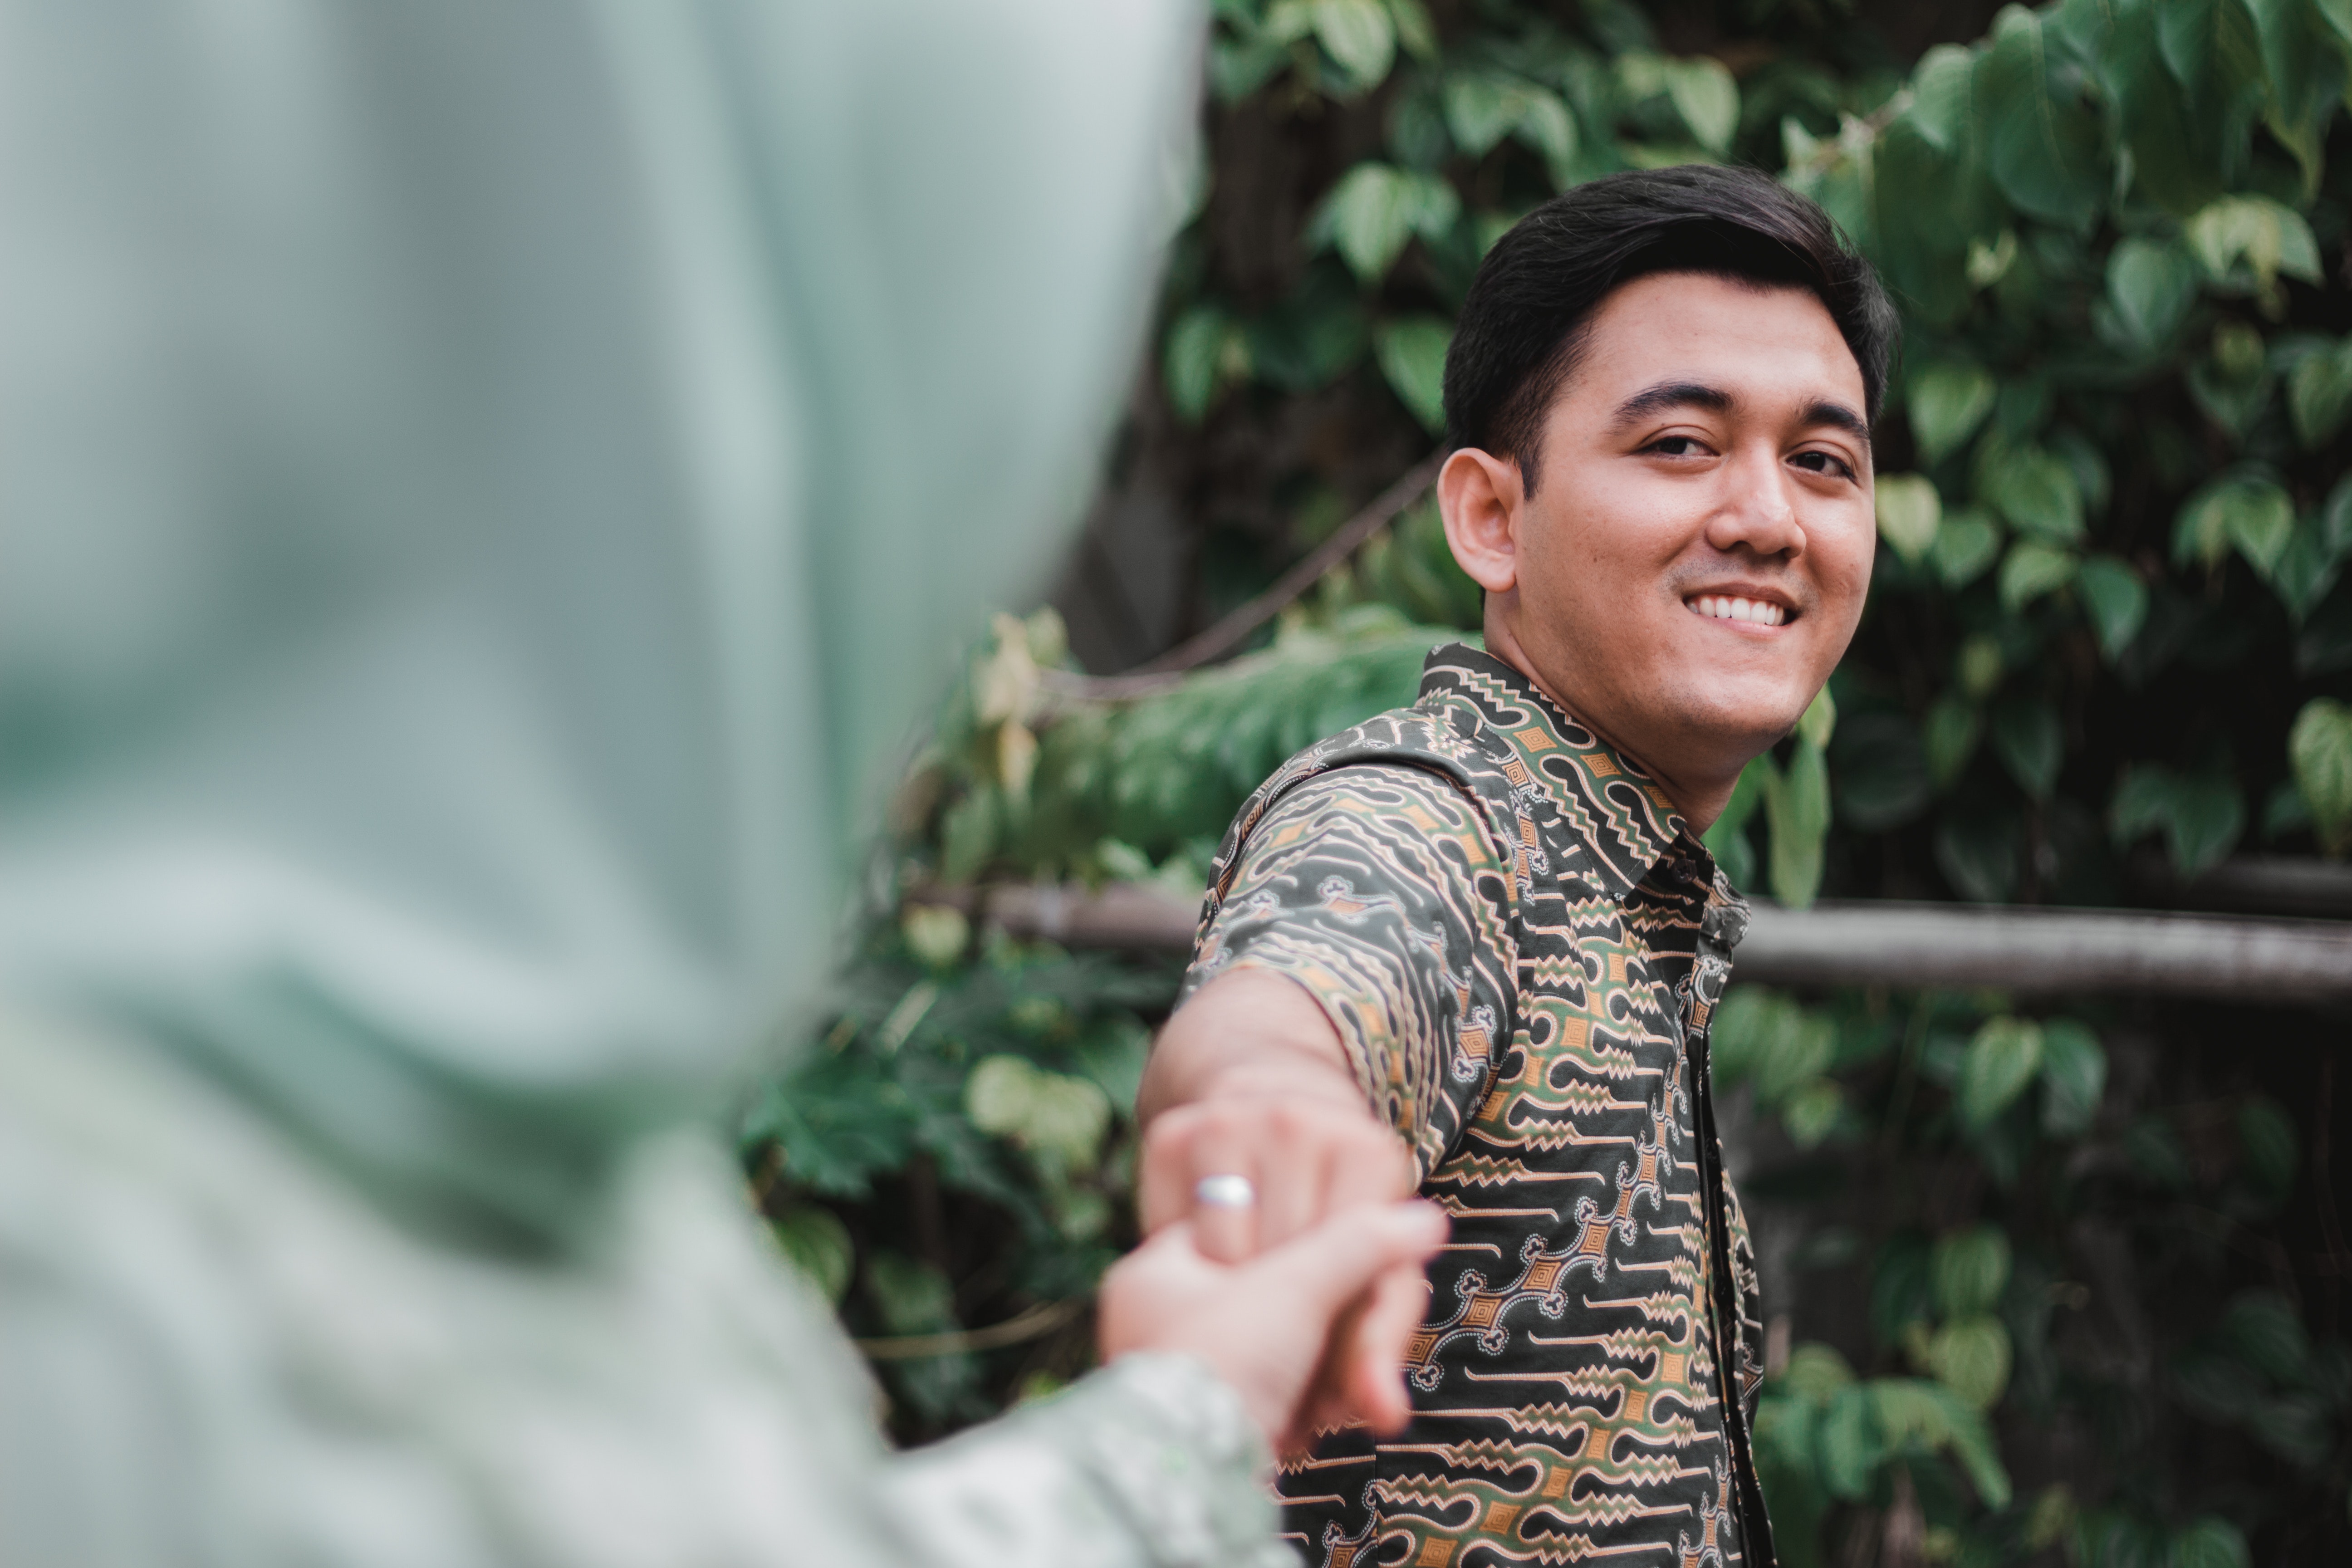
photograph, people, green, smile, adaptation, photography, fun, happy, ceremony, plant, tradition, photo shoot